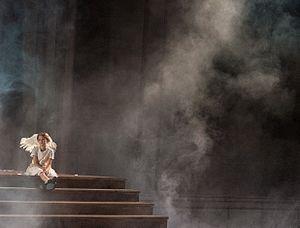
L'expression hiérarchie céleste désigne, dans la théologie chrétienne, une stratification systématique des créatures angéliques. Il ne s'agit pas d'un dogme, mais d'une opinion théologique, qui a trouvé sa formulation classique au Vᵉ siècle, dans l'œuvre du Pseudo-Denys, en même temps que la notion de hiérarchie ecclésiastique, et par analogie avec celle-ci. En Occident, à partir de la fin du Moyen Âge, cette systématisation de la sphère des anges connaîtra une désaffection progressive.